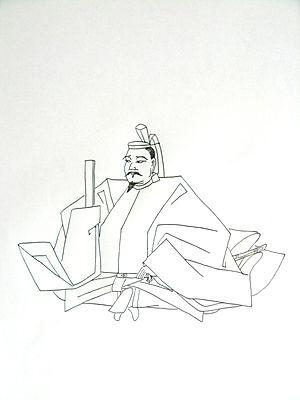
Cette page dresse une liste de personnalités nées au cours de l'année 996 :